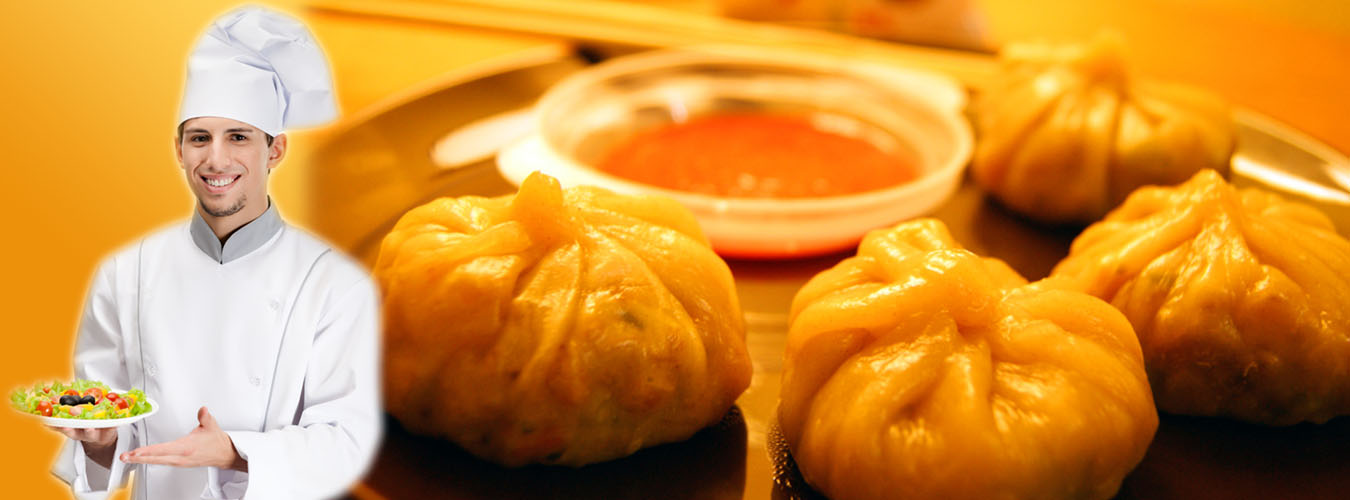
Dish: momos